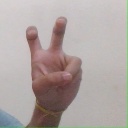
अक्षर: ई